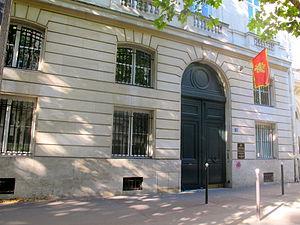
Ambassade du Monténégro à Paris, 216 boulevard Saint Germain (Paris, 7e).